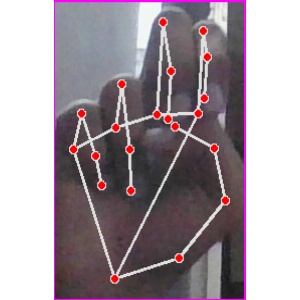
अक्षर: ह